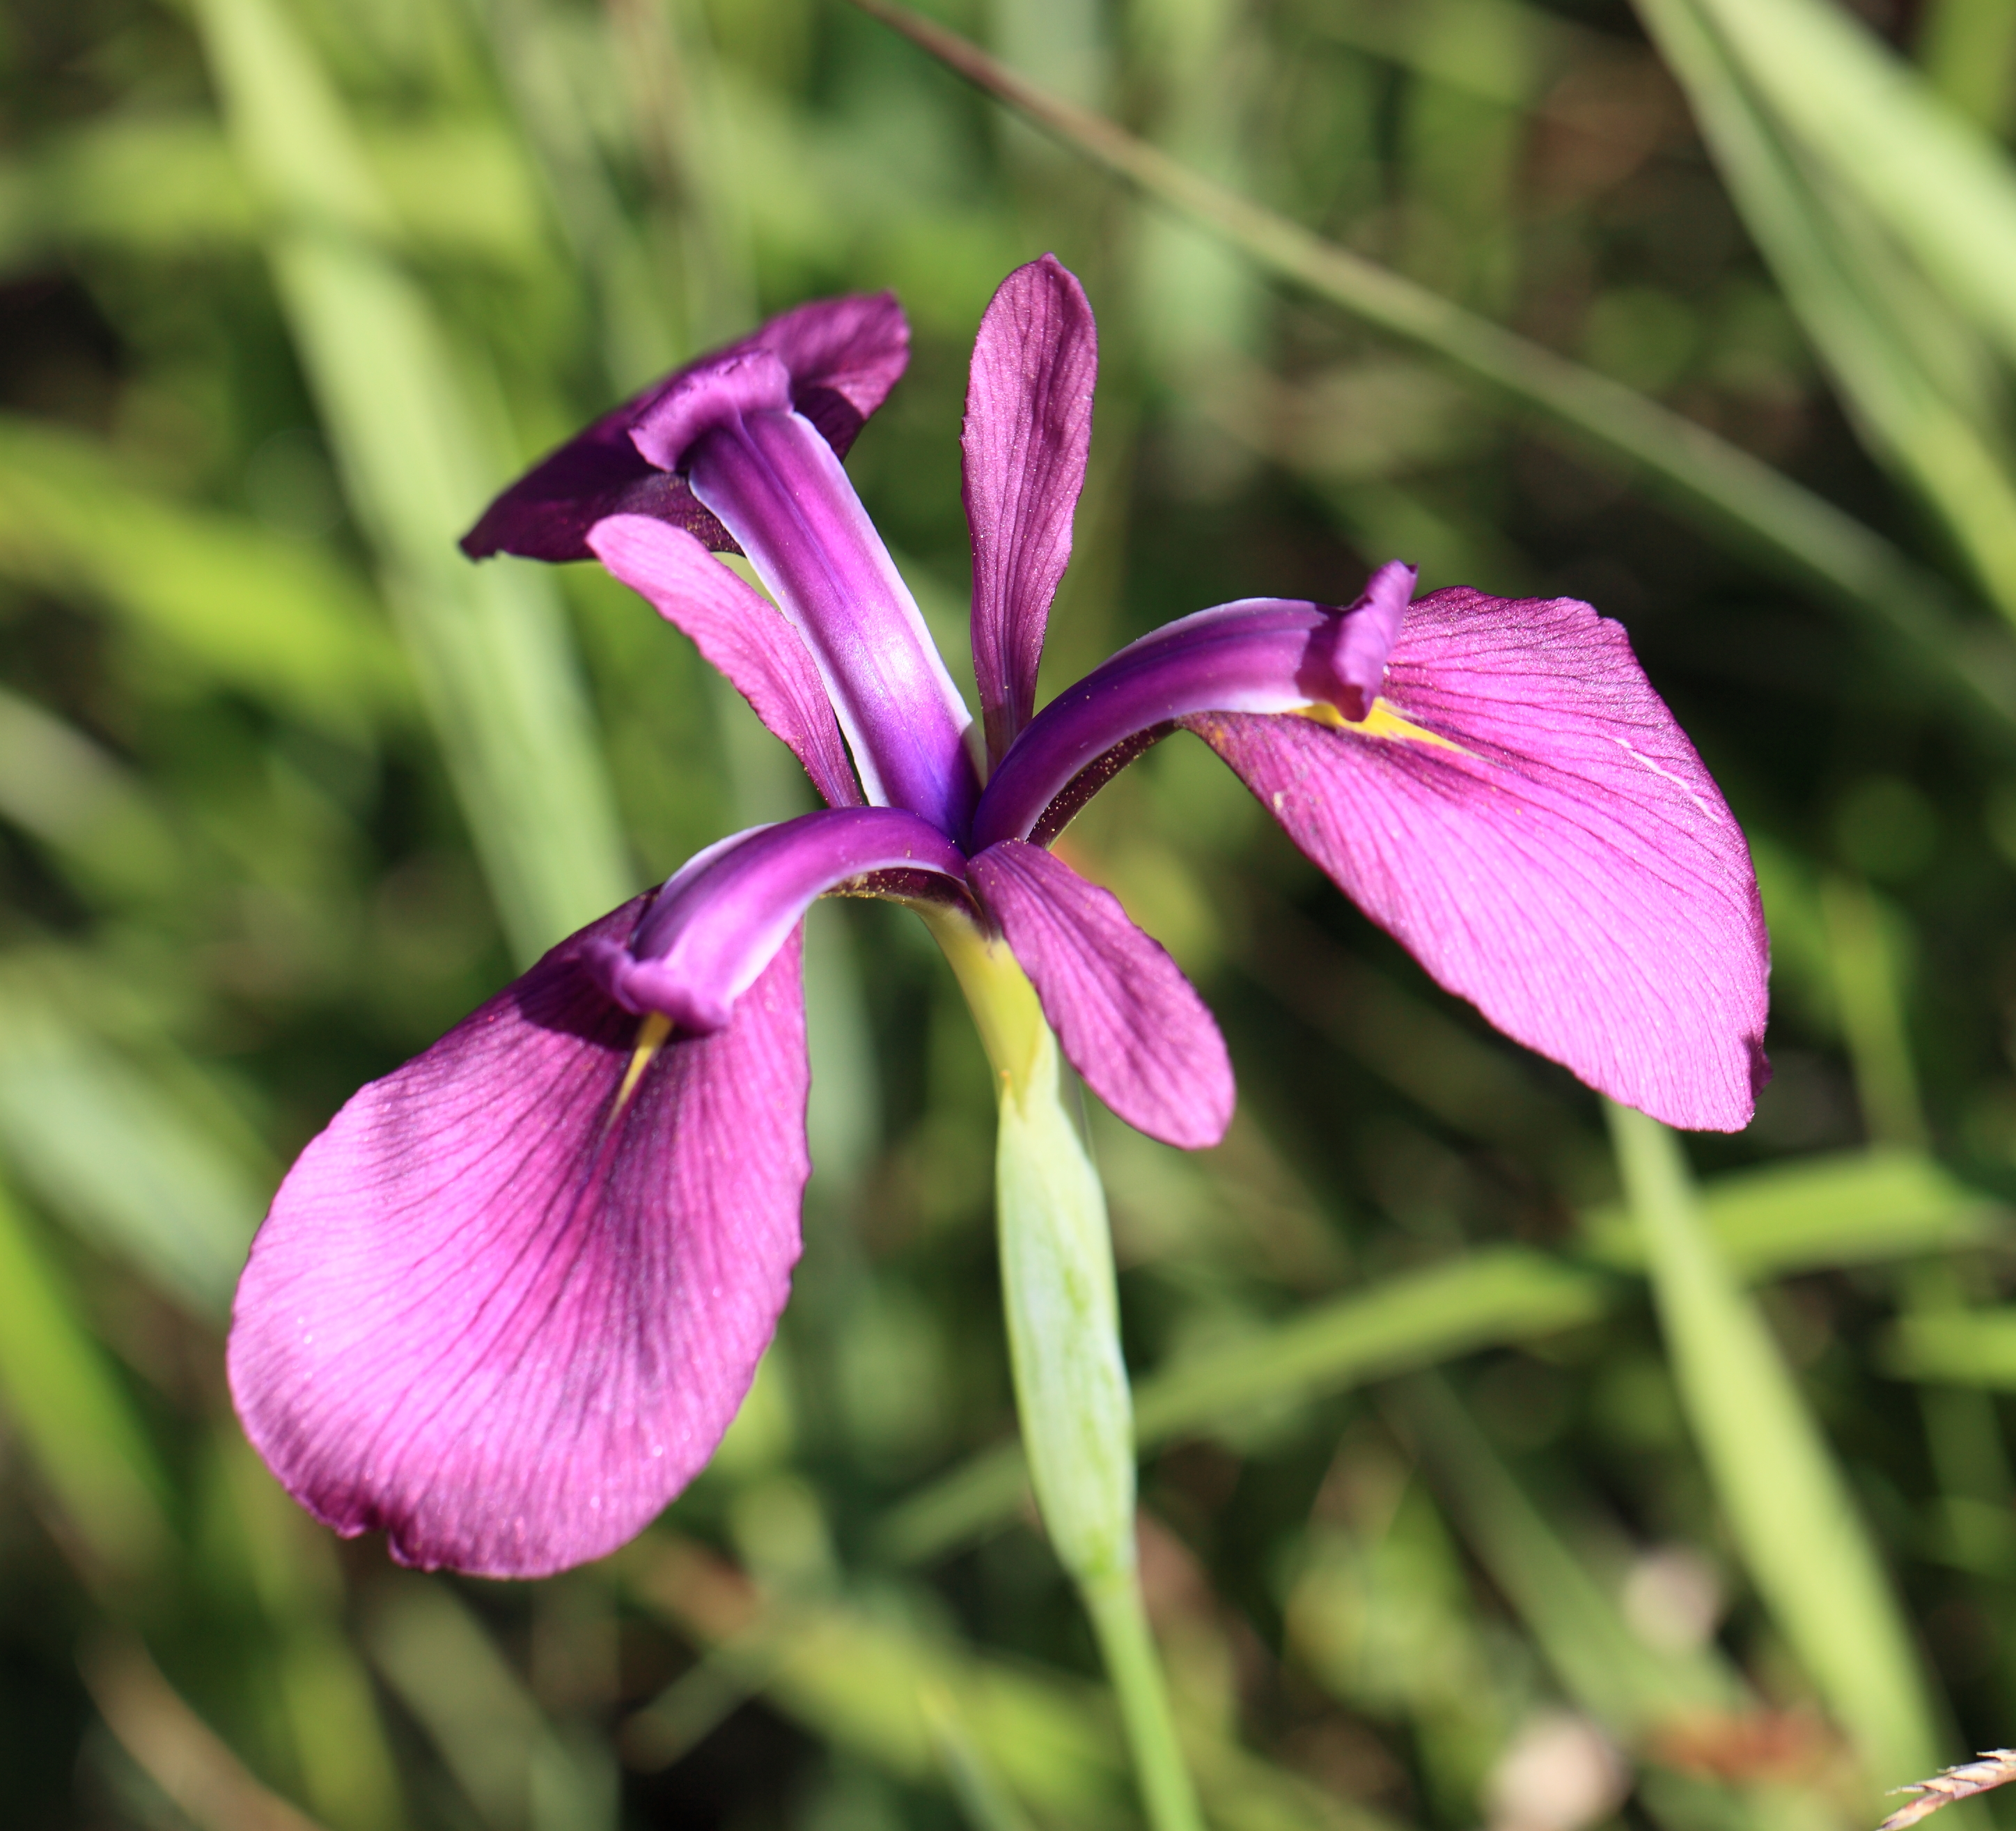
plant, flower, petal, high, botany, flora, wildflower, mountains, iris, eye, 5d, hires, markii, hi, res, resolution, gunma, maebashi, akagiyama, sanguinea, jizohdake, flowering plant, iris versicolor, land plant, iris family